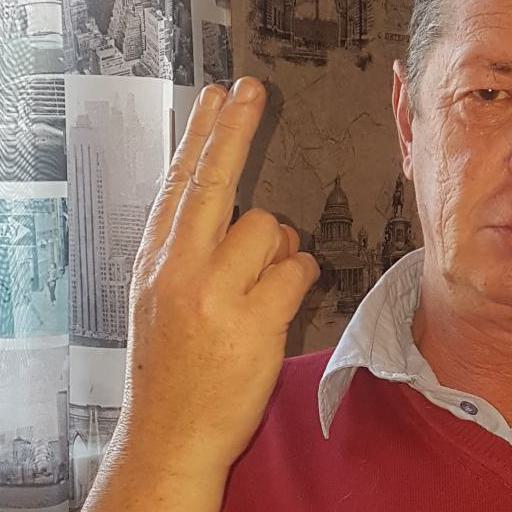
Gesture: two_up_inverted